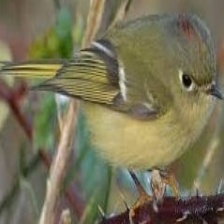
Species: RUBY CROWNED KINGLET
Scientific name: REGULUS CALENDULA